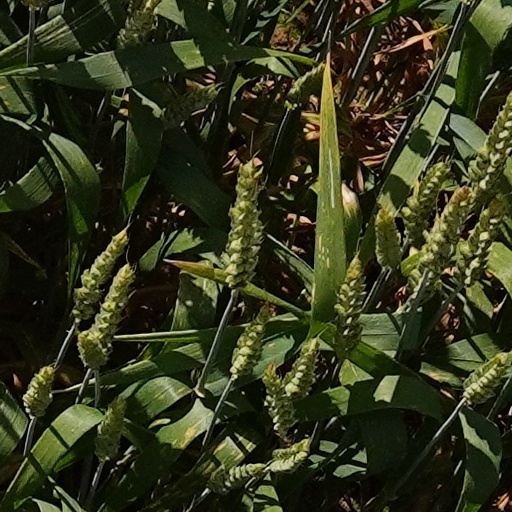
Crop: wheat